Ōma

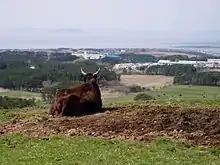
From the Observation Deck of Seaside Cattle Park Oma (Municipal Tourist Ranch), Oma Town, Tsugaru Strait, and Hokkaido can be seen. The central school building is Oma High School

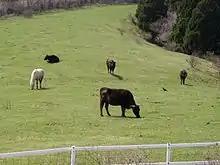
Seaside Cattle Park Oma (Town Management Ranch)

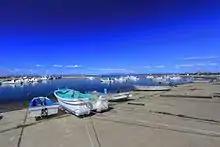
Omazaki fishing port

The economy of Ōma was traditionally heavily dependent on commercial fishing. The town was famous for having the "black diamond" of tuna, which are caught in the traditional manner by hand in two-person boats, and sold under the "Ōma" registered brand. One Ōma tuna was sold at a record-high 333.6 million yen in January 2019. Other seafood products include sea urchin roe, "konbu" and squid.